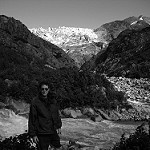
Label: B & W